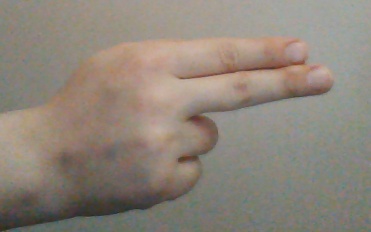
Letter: ain